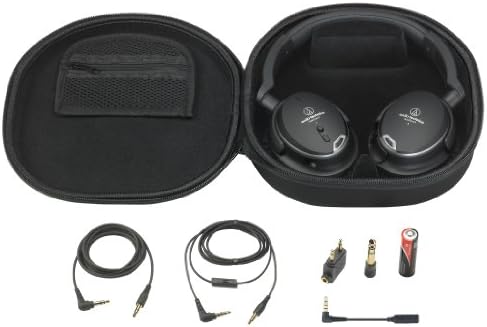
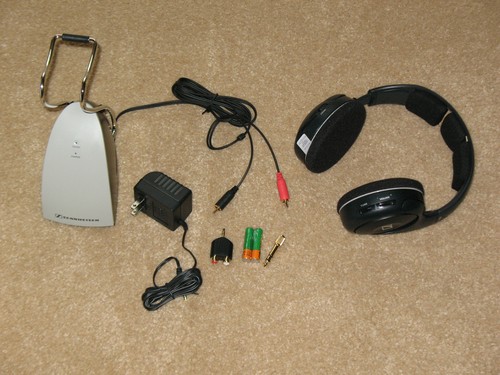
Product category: headphones
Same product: no